Anna Maria van Schurman

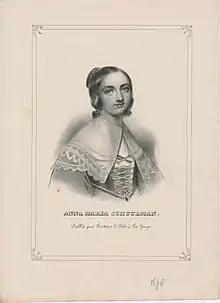
Engraving of Anna Maria van Schurman

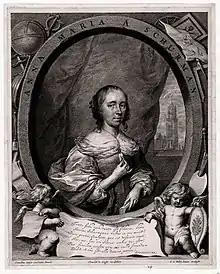
Cornelis van Dalen the Younger after Cornelis Jonson van Ceulen, "Anna Maria van Schurman", c. 1657, engraving

Van Schurman was born in Cologne, at the time part of the Holy Roman Empire, a daughter of wealthy parents, Frederik van Schurman, from Antwerp (d. 1623) and Eva von Harff de Dreiborn. At four years old she could read. When she was six, she had mastered creating highly intricate paper cut-outs that surpassed every other child's her age. At the age of ten, she learned embroidery in three hours. In some of her writings, she talks about how she invented the technique of sculpting in wax, saying, "I had to discover many things which nobody was able to teach me." Her self-portrait wax sculpture was so lifelike, especially the necklace, that her friend, the Princess of Nassau, had to prick one with a pin just to be sure it was not real. Between 1613 and 1615, her family moved to Utrecht, and about ten years later they moved again, this time to Franeker in Friesland, where she lived in the Martenahuis. From about 11 years old, Schurman was taught Latin and other subjects by her father along with his sons, an unusual decision at a time when girls in noble families were not generally tutored in the classics. To learn Latin she was given Seneca to read by her father. The private education and self-study were complemented through correspondence and discussions with notables such as André Rivet and Friedrich Spanheim, both professors of Leiden University, and the family's neighbour Gisbertus Voetius, a professor at the University of Utrecht. She excelled at painting, paper-cutting, embroidery, and wood carving. Another art form that she experimented with was calligraphy, which she learned just from looking at a model-book. Once she mastered that, she invented styles that allowed her to write in many of the languages she knew. After her father's death, the family moved back to Utrecht in 1626. In her 20s, Schurman's home became a meeting point for intellectuals. Among her friends were Constantijn Huygens, Johan van Beverwijck, Jacob de Witt, Cornelius Boy, Margaretha van Godewijk and . In the 1630s she studied engraving with Magdalena van de Passe. Combining the techniques of engraving with her skills in calligraphy, her renowned engraved calligraphy pieces gained the attention of all who saw them, including her contemporaries. Despite her playfulness and experimentation, Anna Maria was very serious about her art, and her contemporaries knew it. She herself said that she was "immensely gifted by God in the arts."